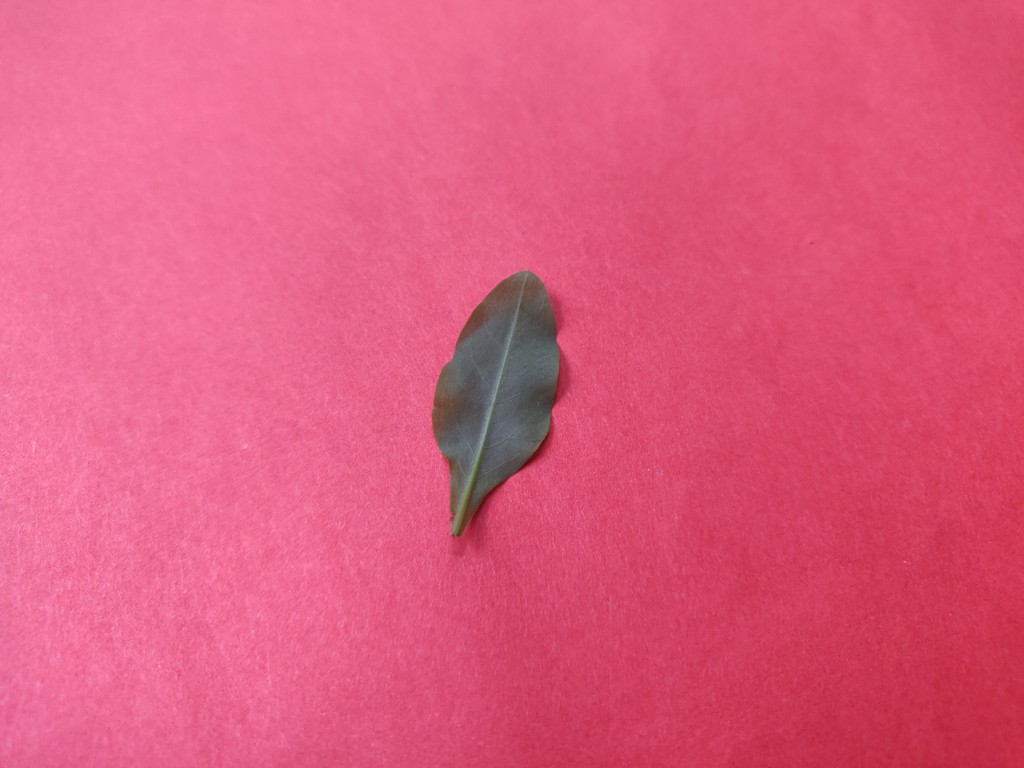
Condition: Healthy
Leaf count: single
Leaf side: back